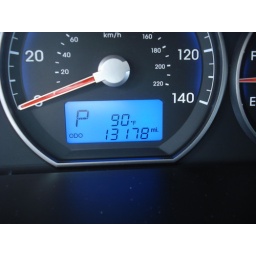
Order Hyundai auto parts and accessories online from Rick Case Hyundai car dealers in Davie, FL serving Hollywood, Deerfield Beach.